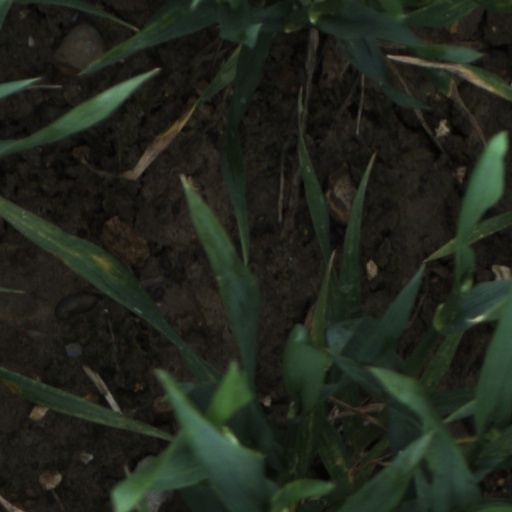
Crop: wheat